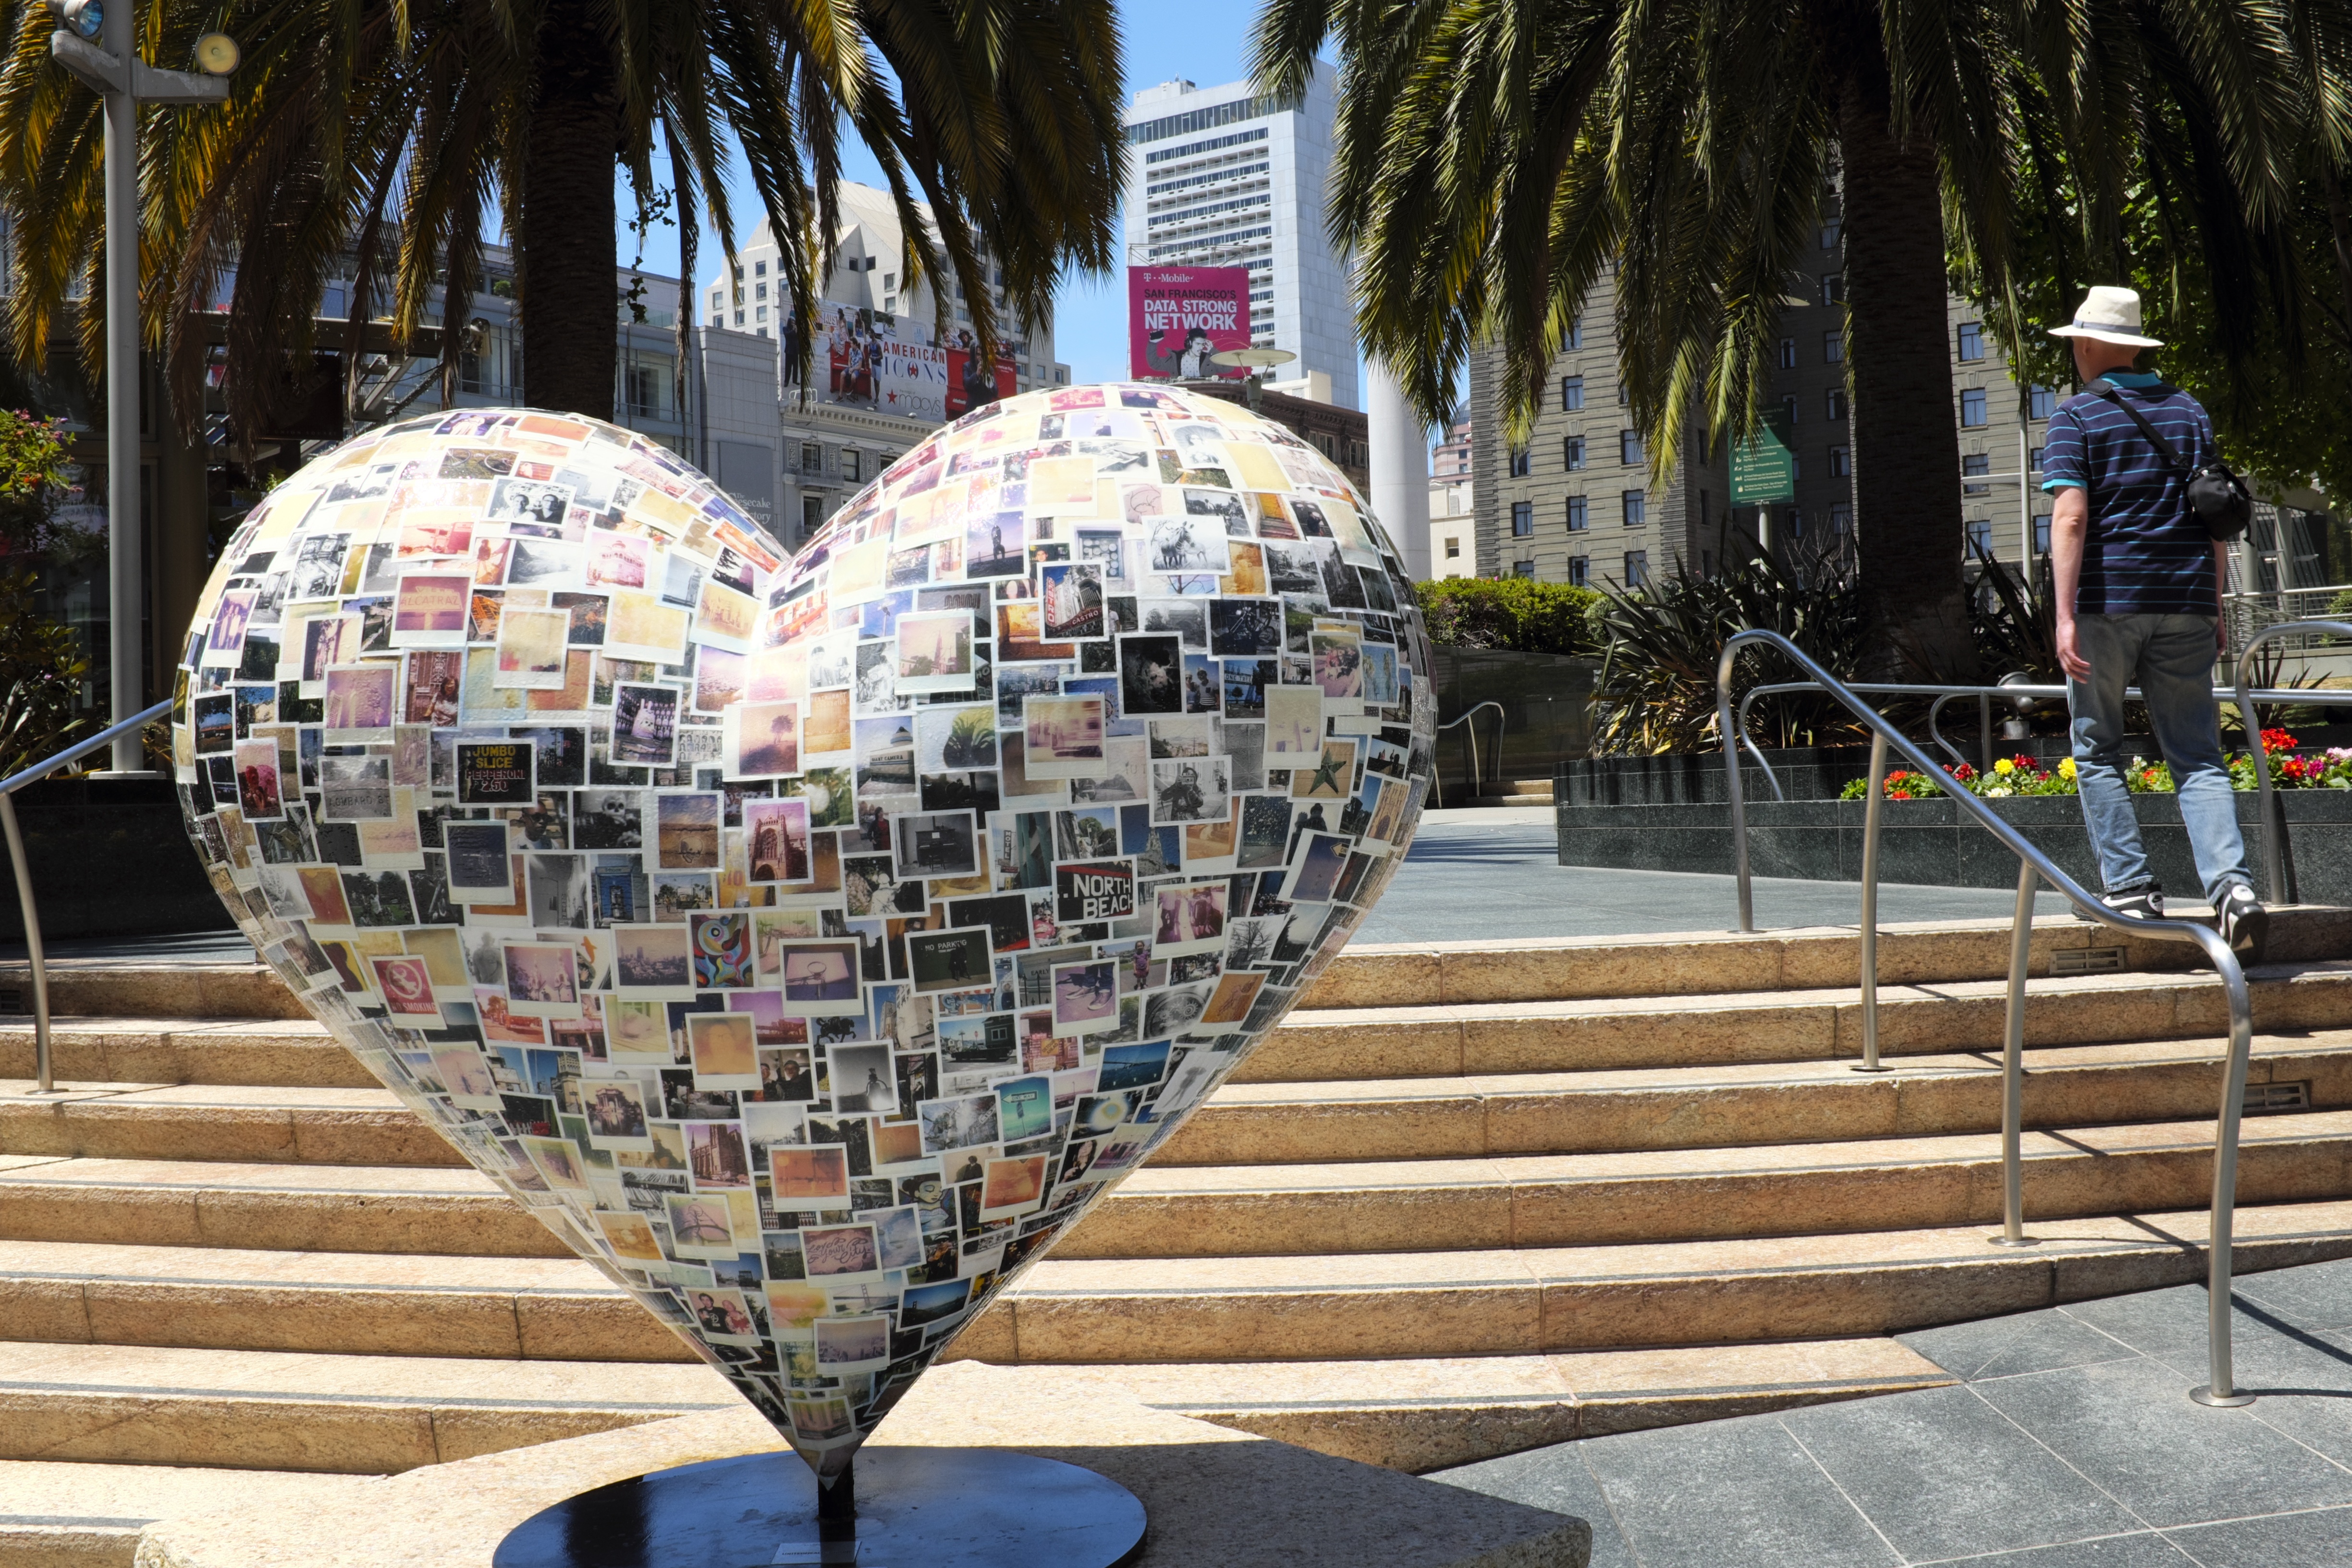
travel, san francisco, sculpture, art, union square